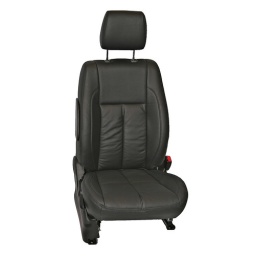
Front seat in black